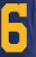
Number: 6